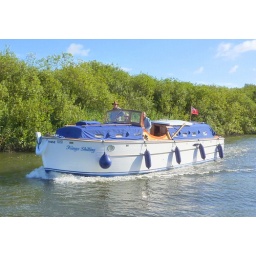
Lovely old wooden boat cruising near Beccles. Looked on horning.org.uk and its a Broom Captain 35.